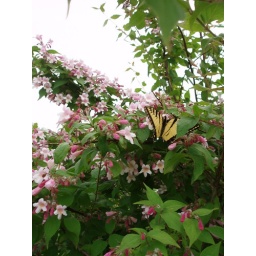
Buddleia davidii visited by tiger swallowtail butterfly